Mylossoma duriventre

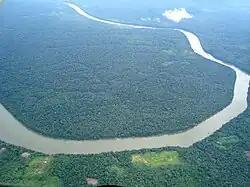
Várzea forest which floods in the rainy season

This species is potamodromous, migrating entirely within freshwater habitats. The migration pattern is not fully understood, but in the flood season in the Amazon, between December and March, the fish migrate from the lakes and pools on the floodplain to the larger rivers. Here they move upstream in large numbers to the spawning areas, although precisely where the fish spawn is unclear. The adults then move out of the rivers and onto the floor of the forest when this floods. The larvae meanwhile are swept downstream, and when the forest floods, spread out into nursery areas on the floodplain where their planktonic food is more readily available. When the waters recede, both adults and juvenile fish move back into the rivers and move upstream to the floodplain lakes. In the seasonally-flooded várzea forest, this fish is often found living in close association with "Potamorhina altamazonica".